Vital signs

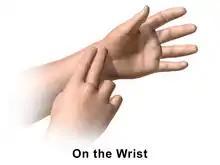
An individual taking their own radial pulse

The pulse is the rate at which the heart beats while pumping blood through the arteries, recorded as beats per minute (bpm). It may also be called "heart rate". In addition to providing the heart rate, the pulse should also be evaluated for strength and obvious rhythm abnormalities. The pulse is commonly taken at the wrist (radial artery). Alternative sites include the elbow (brachial artery), the neck (carotid artery), behind the knee (popliteal artery), or in the foot (dorsalis pedis or posterior tibial arteries). The pulse is taken with the index finger and middle finger by pushing with firm yet gentle pressure at the locations described above, and counting the beats felt per 60 seconds (or per 30 seconds and multiplying by two). The pulse rate can also be measured by listening directly to the heartbeat using a stethoscope. The pulse may vary due to exercise, fitness level, disease, emotions, and medications. The pulse also varies with age. A newborn can have a heart rate of 100–⁠160 bpm, an infant (0–⁠5 months old) a heart rate of 90–⁠150 bpm, and a toddler (6–⁠12 months old) a heart rate of 80–140 bpm. A child aged 1–⁠3 years old can have a heart rate of 80–⁠130 bpm, a child aged 3–⁠5 years old a heart rate of 80–⁠120 bpm, an older child (age of 6–10) a heart rate of 70–⁠110 bpm, and an adolescent (age 11–⁠14) a heart rate of 60–105 bpm. An adult (age 15+) can have a heart rate of 60–100 bpm.